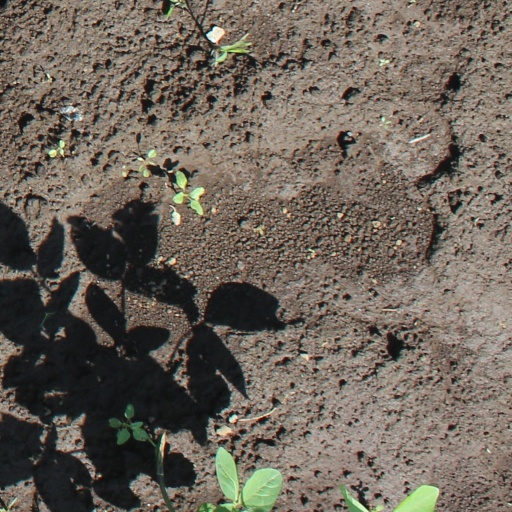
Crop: soybean